Robert Howard (playwright)

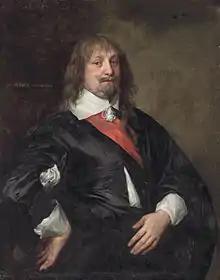
Robert Howard (Anthony van Dyck)

Sir Robert Howard (January 1626 – 3 September 1698) was an English playwright and politician. He fought for the Royalist cause in the English Civil War.